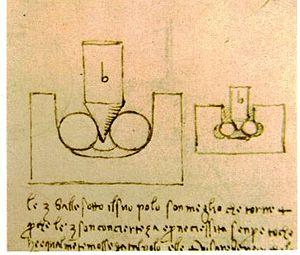
Schéma d'une crapaudine dessiné par Léonard de Vinci (Codex Madrid I, f101v).
Une crapaudine est une pièce de métal constituée par un palier de butée destiné à recevoir l'extrémité du pivot d'un arbre vertical et un palier de guidage destiné à absorber les efforts radiaux.